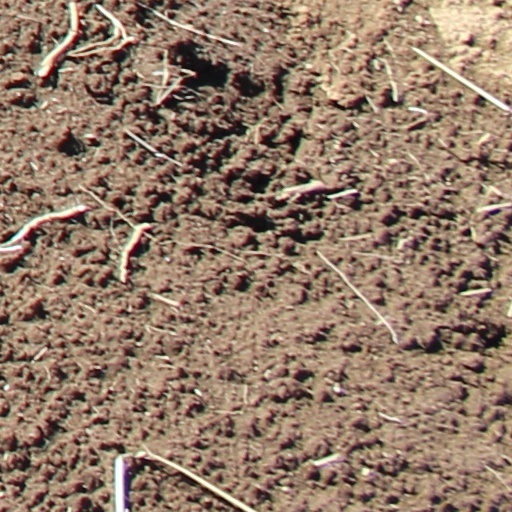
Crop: wheat